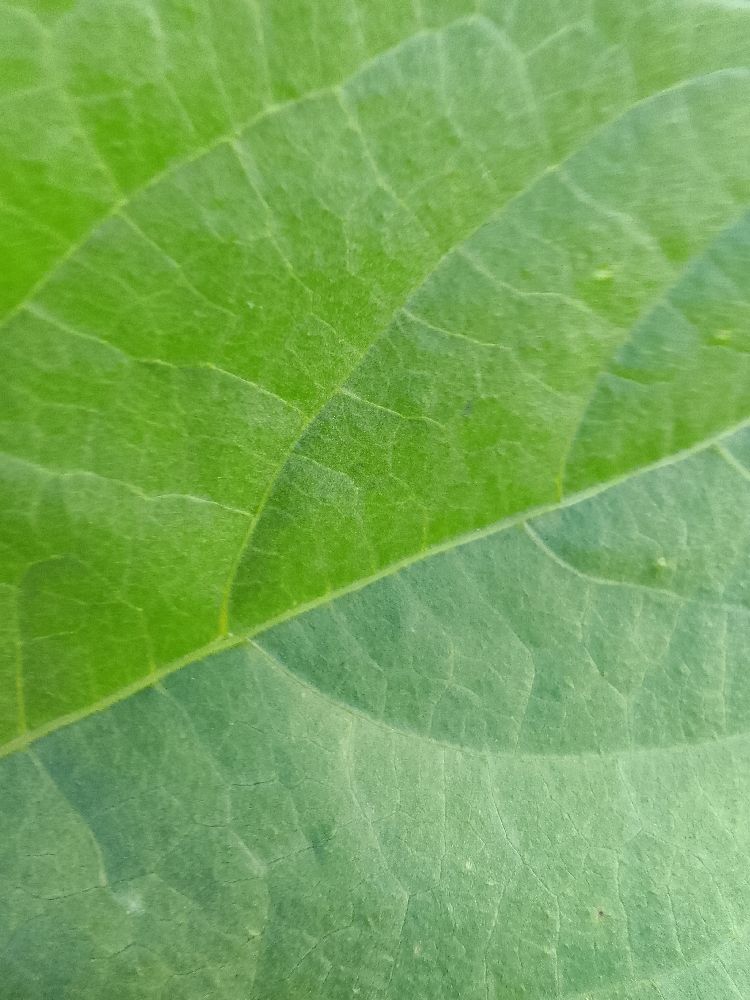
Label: healthy